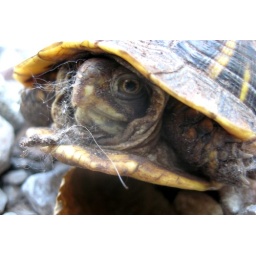
Baby box turtle gathering cotton and twigs as he lumbers on in the Rio Grande Valley.